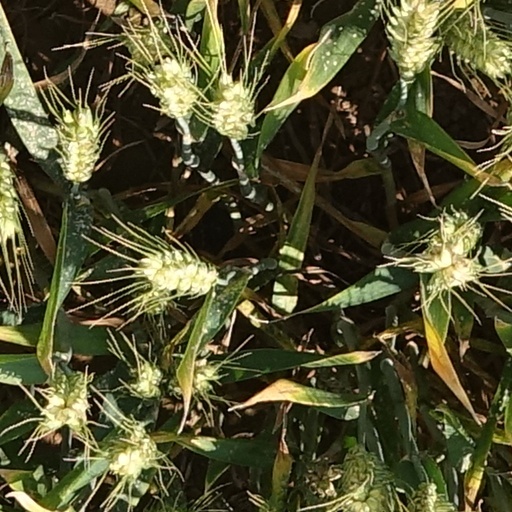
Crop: wheat